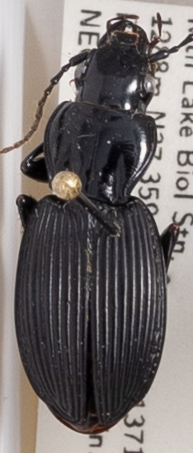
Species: Pterostichus lachrymosus
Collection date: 2021-08-10
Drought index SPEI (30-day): -2.09
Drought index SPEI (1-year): -0.058
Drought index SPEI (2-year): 1.01